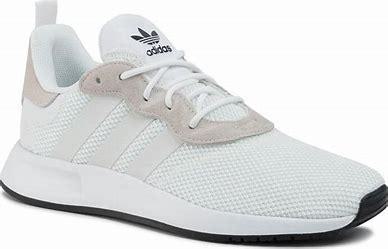
Brand: Adidas
Model: X_plr